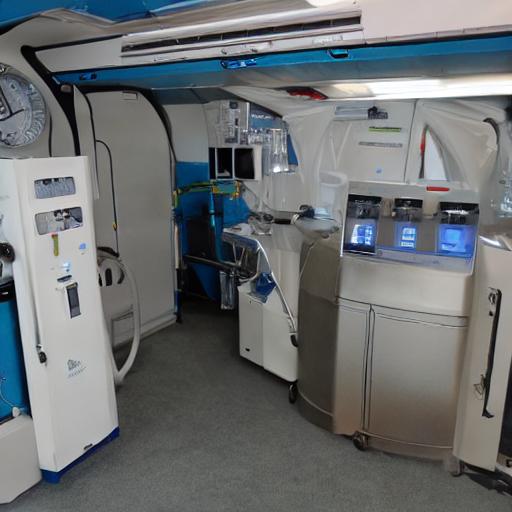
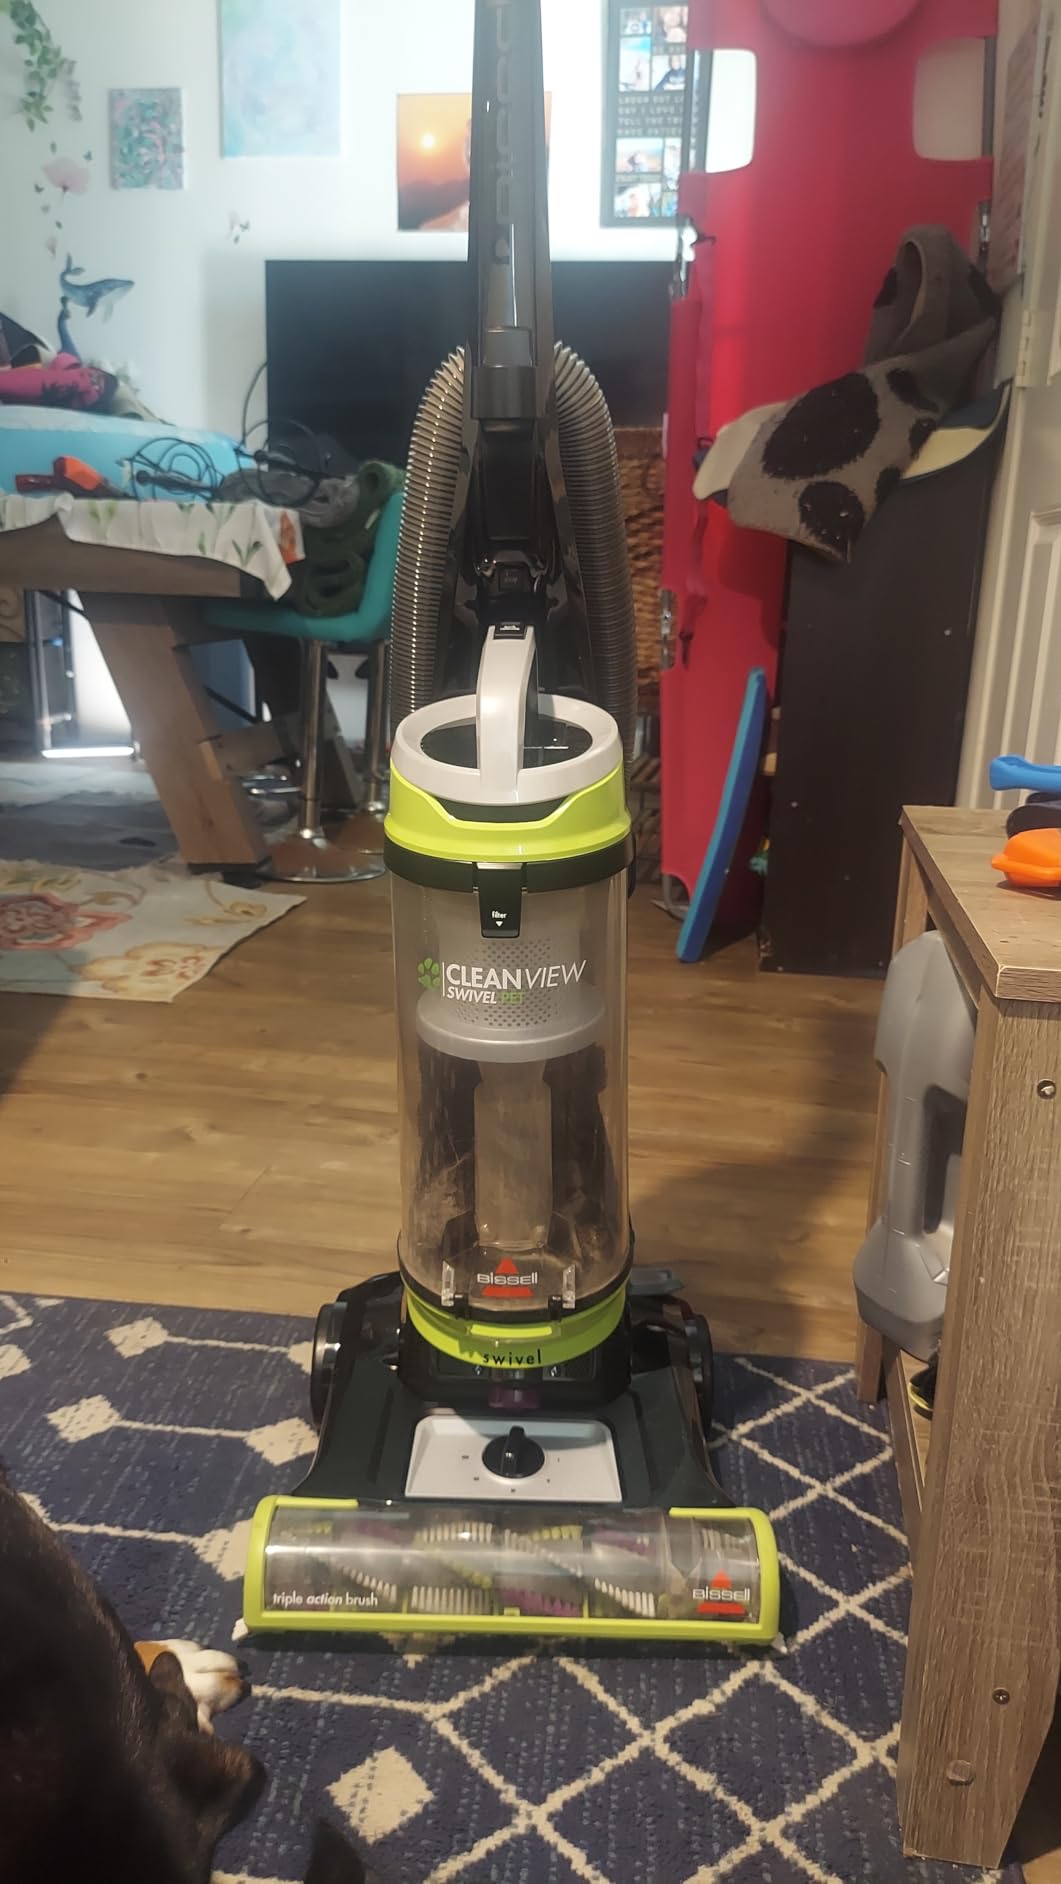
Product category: items_vacuum
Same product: no